Transport Direct Portal

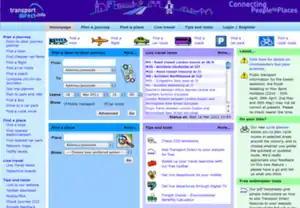
Screenshot from the Transport Direct Portal

The Transport Direct Portal was a distributed Internet-based multi-modal journey planner providing information for travel in England, Wales and Scotland. It was managed by Transport Direct, a division of the Department for Transport. It was launched in 2004 and was operated by a consortium led by Atos and later enhanced to include a cycle journey planning function. The portal closed on 30 September 2014 after an announcement earlier that month.